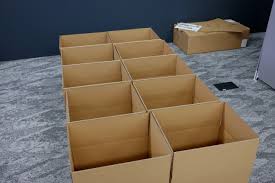
Label: cardboard